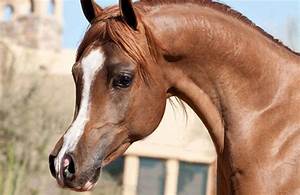
Label: cavallo